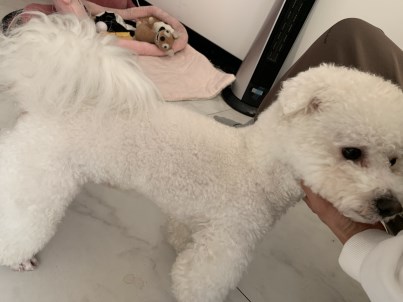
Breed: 3083-n000117-Bichon_Frise